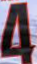
Number: 4